Bedrooms (film)

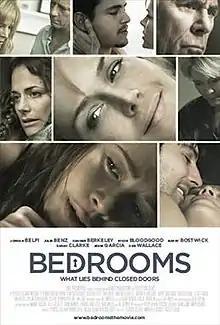

Bedrooms is a 2010 drama film directed and written by Youssef Delara. Starring Julie Benz, Moon Bloodgood, Sarah Clarke, Xander Berkeley, Dee Wallace and Barry Bostwick. It premieres August 20, 2010 at the Los Angeles Latino Film Festival 2010.